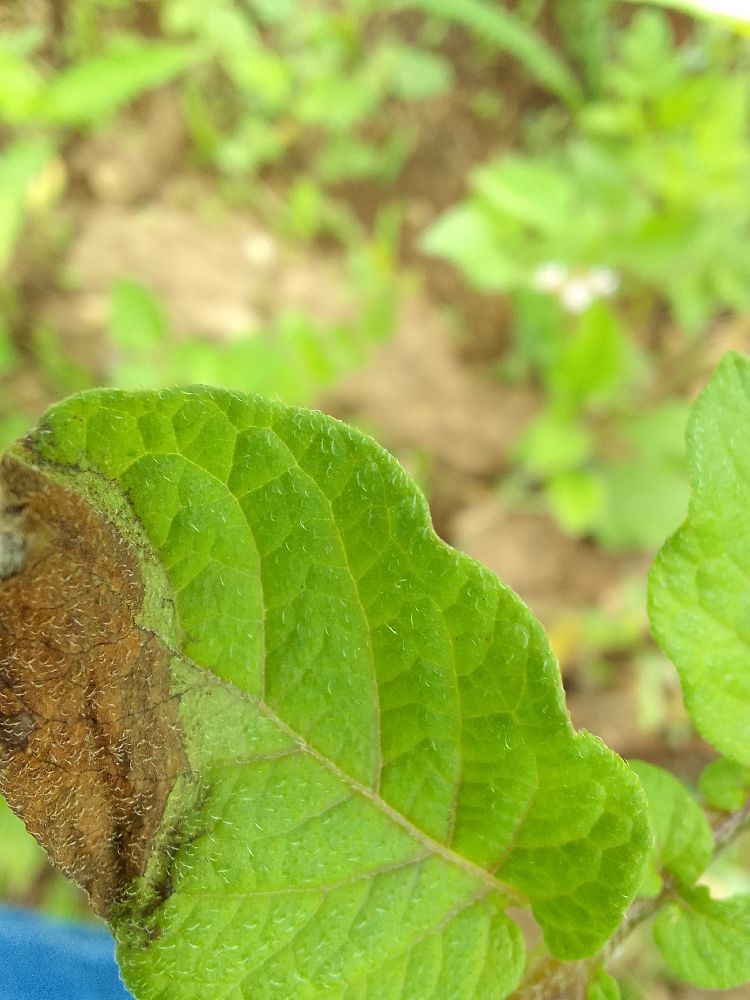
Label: Late blight